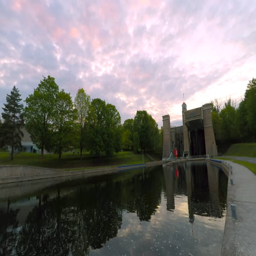
was built with sunset clouds